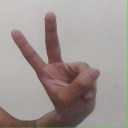
अक्षर: ऐ